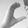
ASL letter: C